Monarchism in Canada

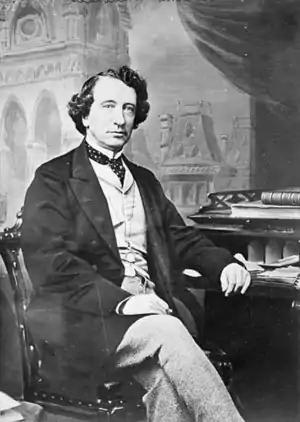
John A. Macdonald, one of the Fathers of Confederation, who upheld the monarchical principle in Canada.

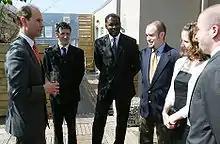
Prince Edward, Earl of Wessex speaks with some youth members of the Monarchist League of Canada at a reception held at Toronto's Spoke Club, 2005.

Monarchist feelings were further entrenched in many English Canadians' minds following the American Civil War, which was seen by them as "the final stage in the discredit of [American] democracy and republicanism." Thus, by the time of Canada's formation in 1867, constitutional monarchy was, after their analysis of the American republic, unanimously selected by the Fathers of Confederationled by the monarchist John A. Macdonald, and including delegates from Quebecand approved of by the three elected legislatures of Canada, Nova Scotia, and New Brunswick. It was noted in the early 1960s by William Lewis Morton, in his attempt to clarify both the historic and continuing significance of the Canadian monarchy, that the structuring of Canada as a kingdom was not "bait for dim-witted Tory voters", but was instead a way for Canada to assert its presence in North America and thwart American expansionism into Canadian territories; the constitutional monarchy was meant as a balance between the autocracy of the Russian Empire and the popular sovereignty of the United States that had just led to the Civil War. Instead of the constitution being based on a promise between the state and the people, it was created around a form of allegiance, wherein, as Morton put it, "there was no pressure for uniformity ... Monarchy made it possible to achieve all these things, whereas republican democracy would, it seemed, have ensured the victory of local interests and race antagonisms in British North America, a victory ending in absorption into the United States. Still, republican idealsby their wider definitiondid have influence during the setting period of after Confederation, wherein the use of laws and the institutions formed by them was moulded by popular attitudes coexistent with monarchical preference. For instance, against the intentions of those who framed the constitution, the provinces began to regard themselves as homogeneous communities, each with a right to a certain amount of self-governance founded on a co-sovereign crown, a notion that was eventually cemented in by the 1882 Judicial Committee of the Privy Council case of Maritime Bank vs. Receiver-General of New Brunswick.